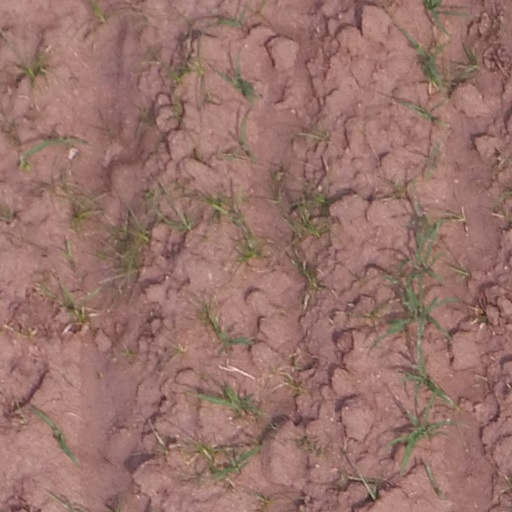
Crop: maize; corn